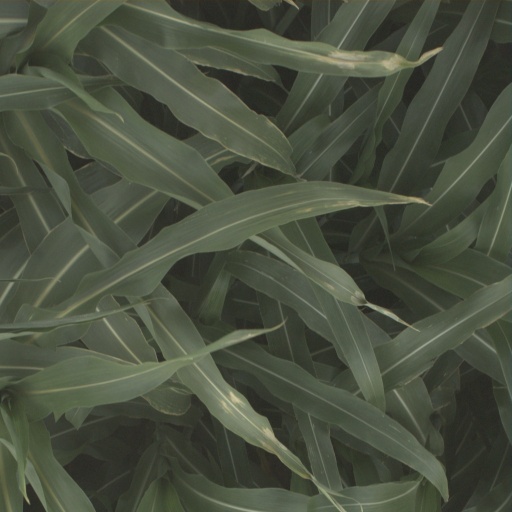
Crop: sorghum